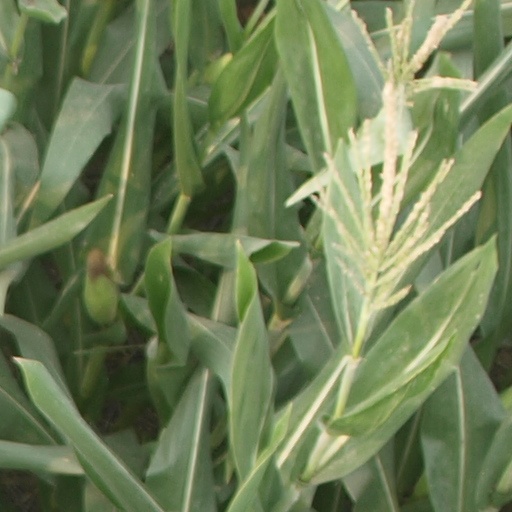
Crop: maize; corn